2007 Monaco Grand Prix

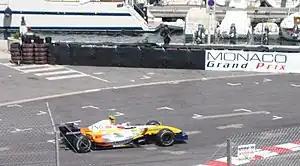
Heikki Kovalainen in Monaco

Qualifying was dominated throughout by the two McLarens of Hamilton and Fernando Alonso. Despite Hamilton setting fastest times for the first session, Alonso outpaced him in the final stages to take pole position, with Hamilton being held up slightly by Mark Webber. Felipe Massa of Ferrari qualified third fastest, posting a time after the clock stopped. Kimi Räikkönen made a mistake and hit the barriers coming out of the Swimming Pool Complex during the second qualifying stage, breaking his front-right suspension. The damage inflicted could not be repaired and he qualified sixteenth. Despite provisionally making the top ten, David Coulthard was penalised for impeding Heikki Kovalainen and demoted to thirteenth. Coulthard's demotion allowed Jenson Button to participate in the final qualifying stage, but he failed to move up the field and finished the qualifying session in 10th place.